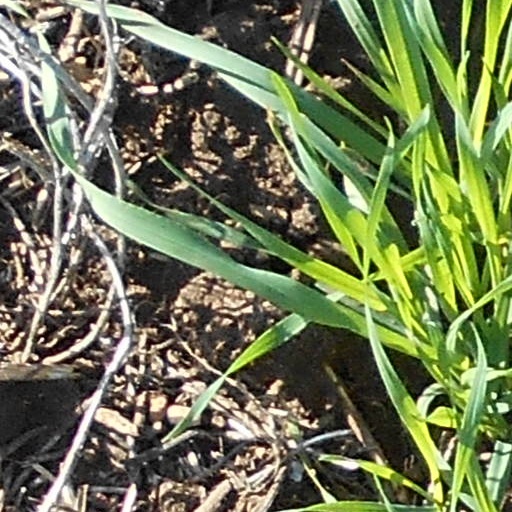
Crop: wheat